National Technological University

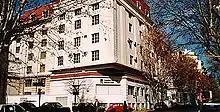

After completing a five to six years program (or typically after passing 45 final exams in a longer time period) students earn an Engineer's degree (Eng.), or "Título de Ingeniero" (Ing.) in Spanish. This is a professional degree with legal backing, enabling its graduates to perform any work in their chosen fields. All the programs include the same engineering foundational courses in Calculus, Physics, Algebra, Analytical Geometry, Probability, Statistics, Chemistry, Technical Drawing, Engineering in Society, Economics and Law.